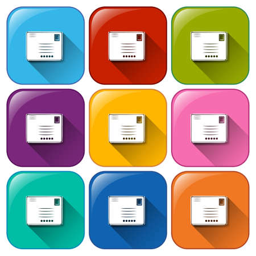
buttons with stamps on a white background illustration